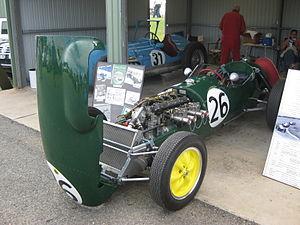
La Lotus 12 est une monoplace de Formule 2 qui est également utilisée en Formule 1 pour les débuts de Lotus dans cette discipline.